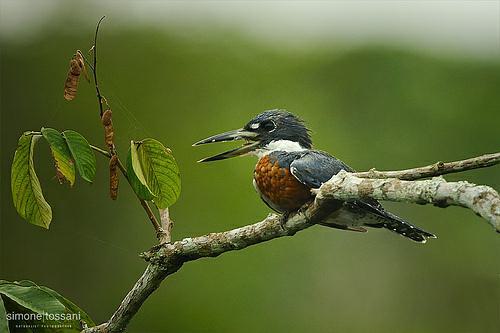
A photo of a belted kingfisher